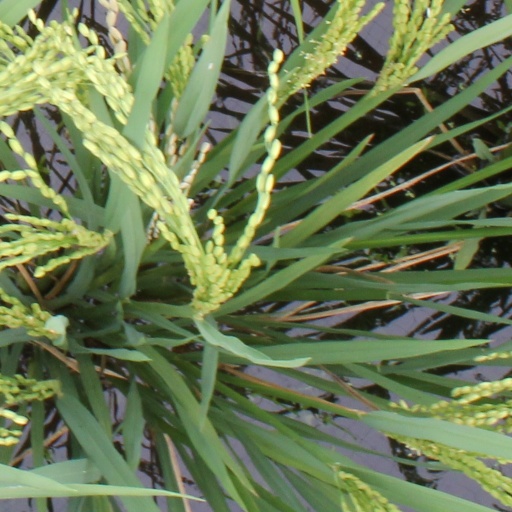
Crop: rice